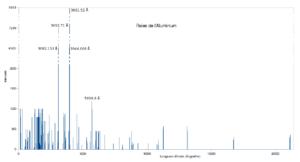
L'aluminium est l'élément chimique de numéro atomique 13, de symbole Al. Il appartient au groupe 13 du tableau périodique ainsi qu'à la famille des métaux pauvres.